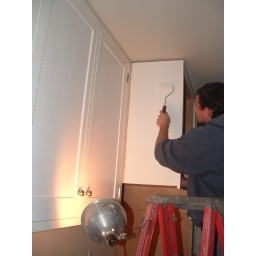
two cabinet walls were missed in the painting process in the shop